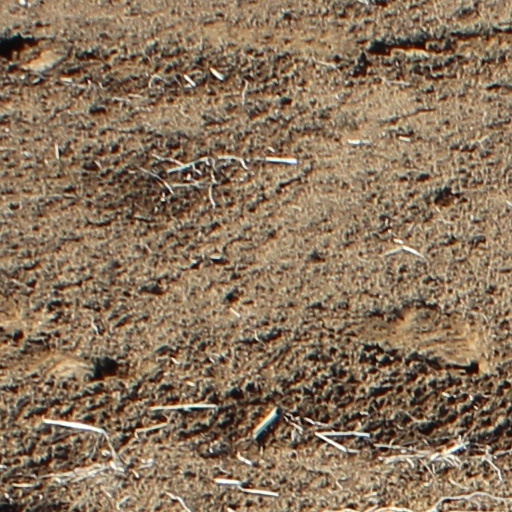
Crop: wheat